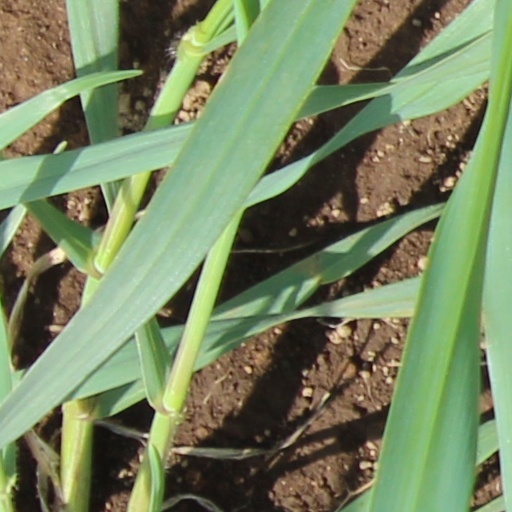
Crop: wheat